Abby Morton Diaz

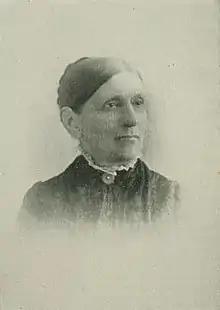
Photo in "A Woman of the Century"

Abby Morton Diaz (November 22, 1821 – April 1, 1904) was a teacher, women's rights organizer, and industrial reformer.